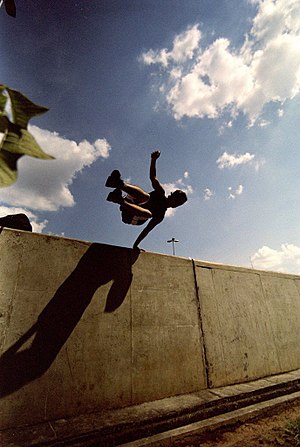
Parkour
Bevægelsen, passement
Parkour er en fysisk disciplin hvor man, ved at tilpasse sine bevægelser til miljøet man befinder sig i, skal passere enhver forhindring, der ligger på ens vej.